Muhammad II of Granada

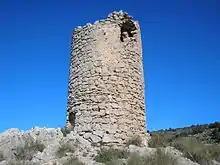
A Nasrid-era watchtower in Huéscar. Muhammad II built a line of fortifications on the emirate's frontiers.

In 1295, Sancho died and was succeeded by his nine-year-old son Ferdinand IV. During his minority Castile was governed by a regency led by his uncle, Infante Henry. His cousin, Alfonso de la Cerda made a rival claim for the throne, supported by James of Aragon. Muhammad exploited this situation to strike at Castile: in late 1295 he captured Quesada and routed a Castilian army at the Battle of Iznalloz. Ferdinand was also attacked by Aragon, Denis of Portugal, and his uncle, Infante John. In 1296, Granada and Aragon concluded a pact of friendship and agreed to split their objectives: Murcia would go to Aragon and Andalusia to Granada. In June 1296, Infante Henry made peace overtures to Muhammad, offering to hand over Tarifa, but this broke down when the town's commander, Alfonso Pérez de Guzmán, declared that he would not hand it over even if ordered to do so. Late that year, Granadan forces defeated Infante Henry near Arjona and nearly captured him. Henry's horse was captured, but Muhammad ordered it returned in a gesture of chivalry.